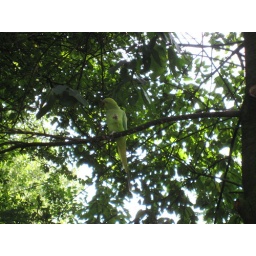
Unexpected exotic bird in the tree